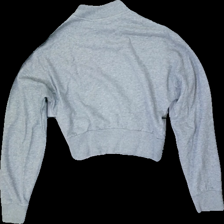
View: back
Type: Sweater
Category: Ladies
Brand: Nike
Colors: Grey
Material: 100% Cotton
Pattern: Logo print
Cut: C-collar, Cropped
Size: XS
Season: All
Trend: Sports
Price range: <50
Recommended usage: Recycle